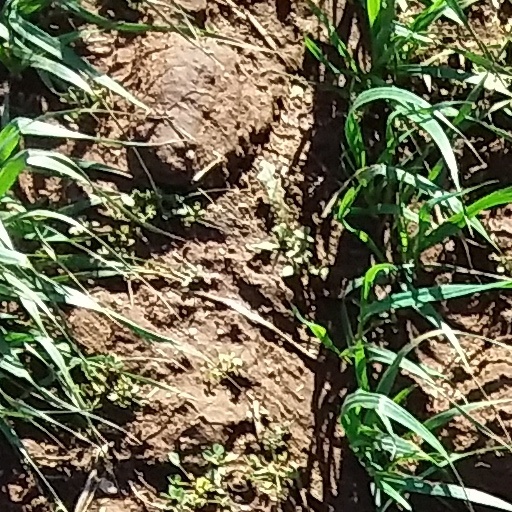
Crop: wheat